Templeton Crocker

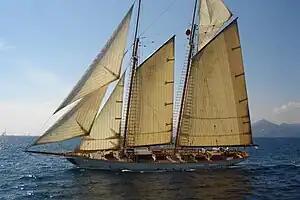
, photographed in 2006

Templeton was one of the millions of fair-goers who became enamored with the geometrical motifs of Art Deco at the Paris Exposition of 1925. He would return to France a few years later to commission fashionable furnishings and objects for his penthouse apartment in the Russian Hill neighborhood of San Francisco. The prominent apartment building at 945 Green Street, which was in the Italianate style, and completed in 1928, was part of a notable "spite war"; when the 12-storey building at 947 Green had been completed a few years earlier, it spoiled the views from an older property at 973 Green, and the owners of 973 retaliated by constructing the 15-storey 945 to completely obstruct the views east from 947.